Mandy Jiroux

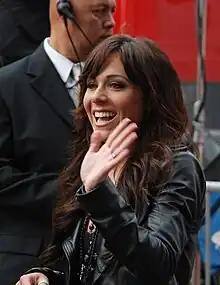
Mandy in 2012

Amanda Michelle Jiroux (born December 15, 1987), known professionally as Mandy Jiroux is an American singer, dancer, actress, choreographer, and DJ. She is known for co-developing "The Miley and Mandy Show" with Miley Cyrus, and for her dance tutorial YouTube channel.